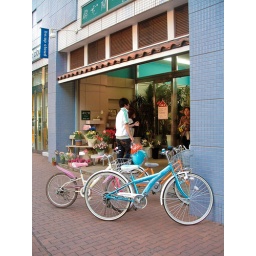
Children's bikes parked in front of a flower shop on a gorgeous Sunday afternoon. Must be Mother's Day.